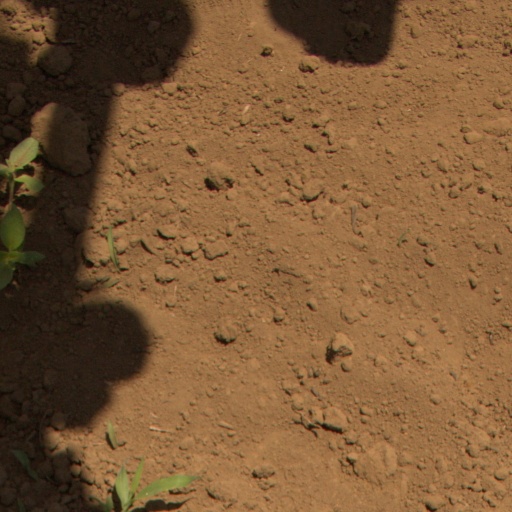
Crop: Jerusalem artichoke